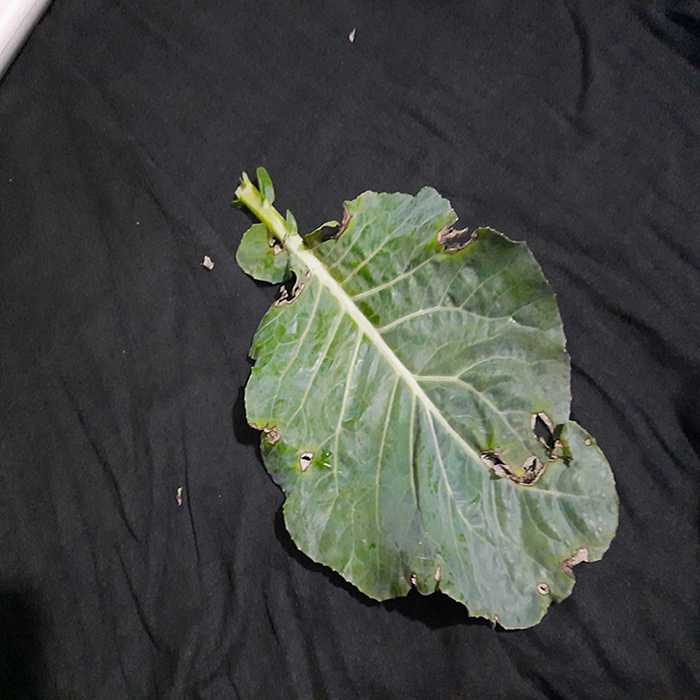
Plant: Cauliflower
Label: Downy mildew